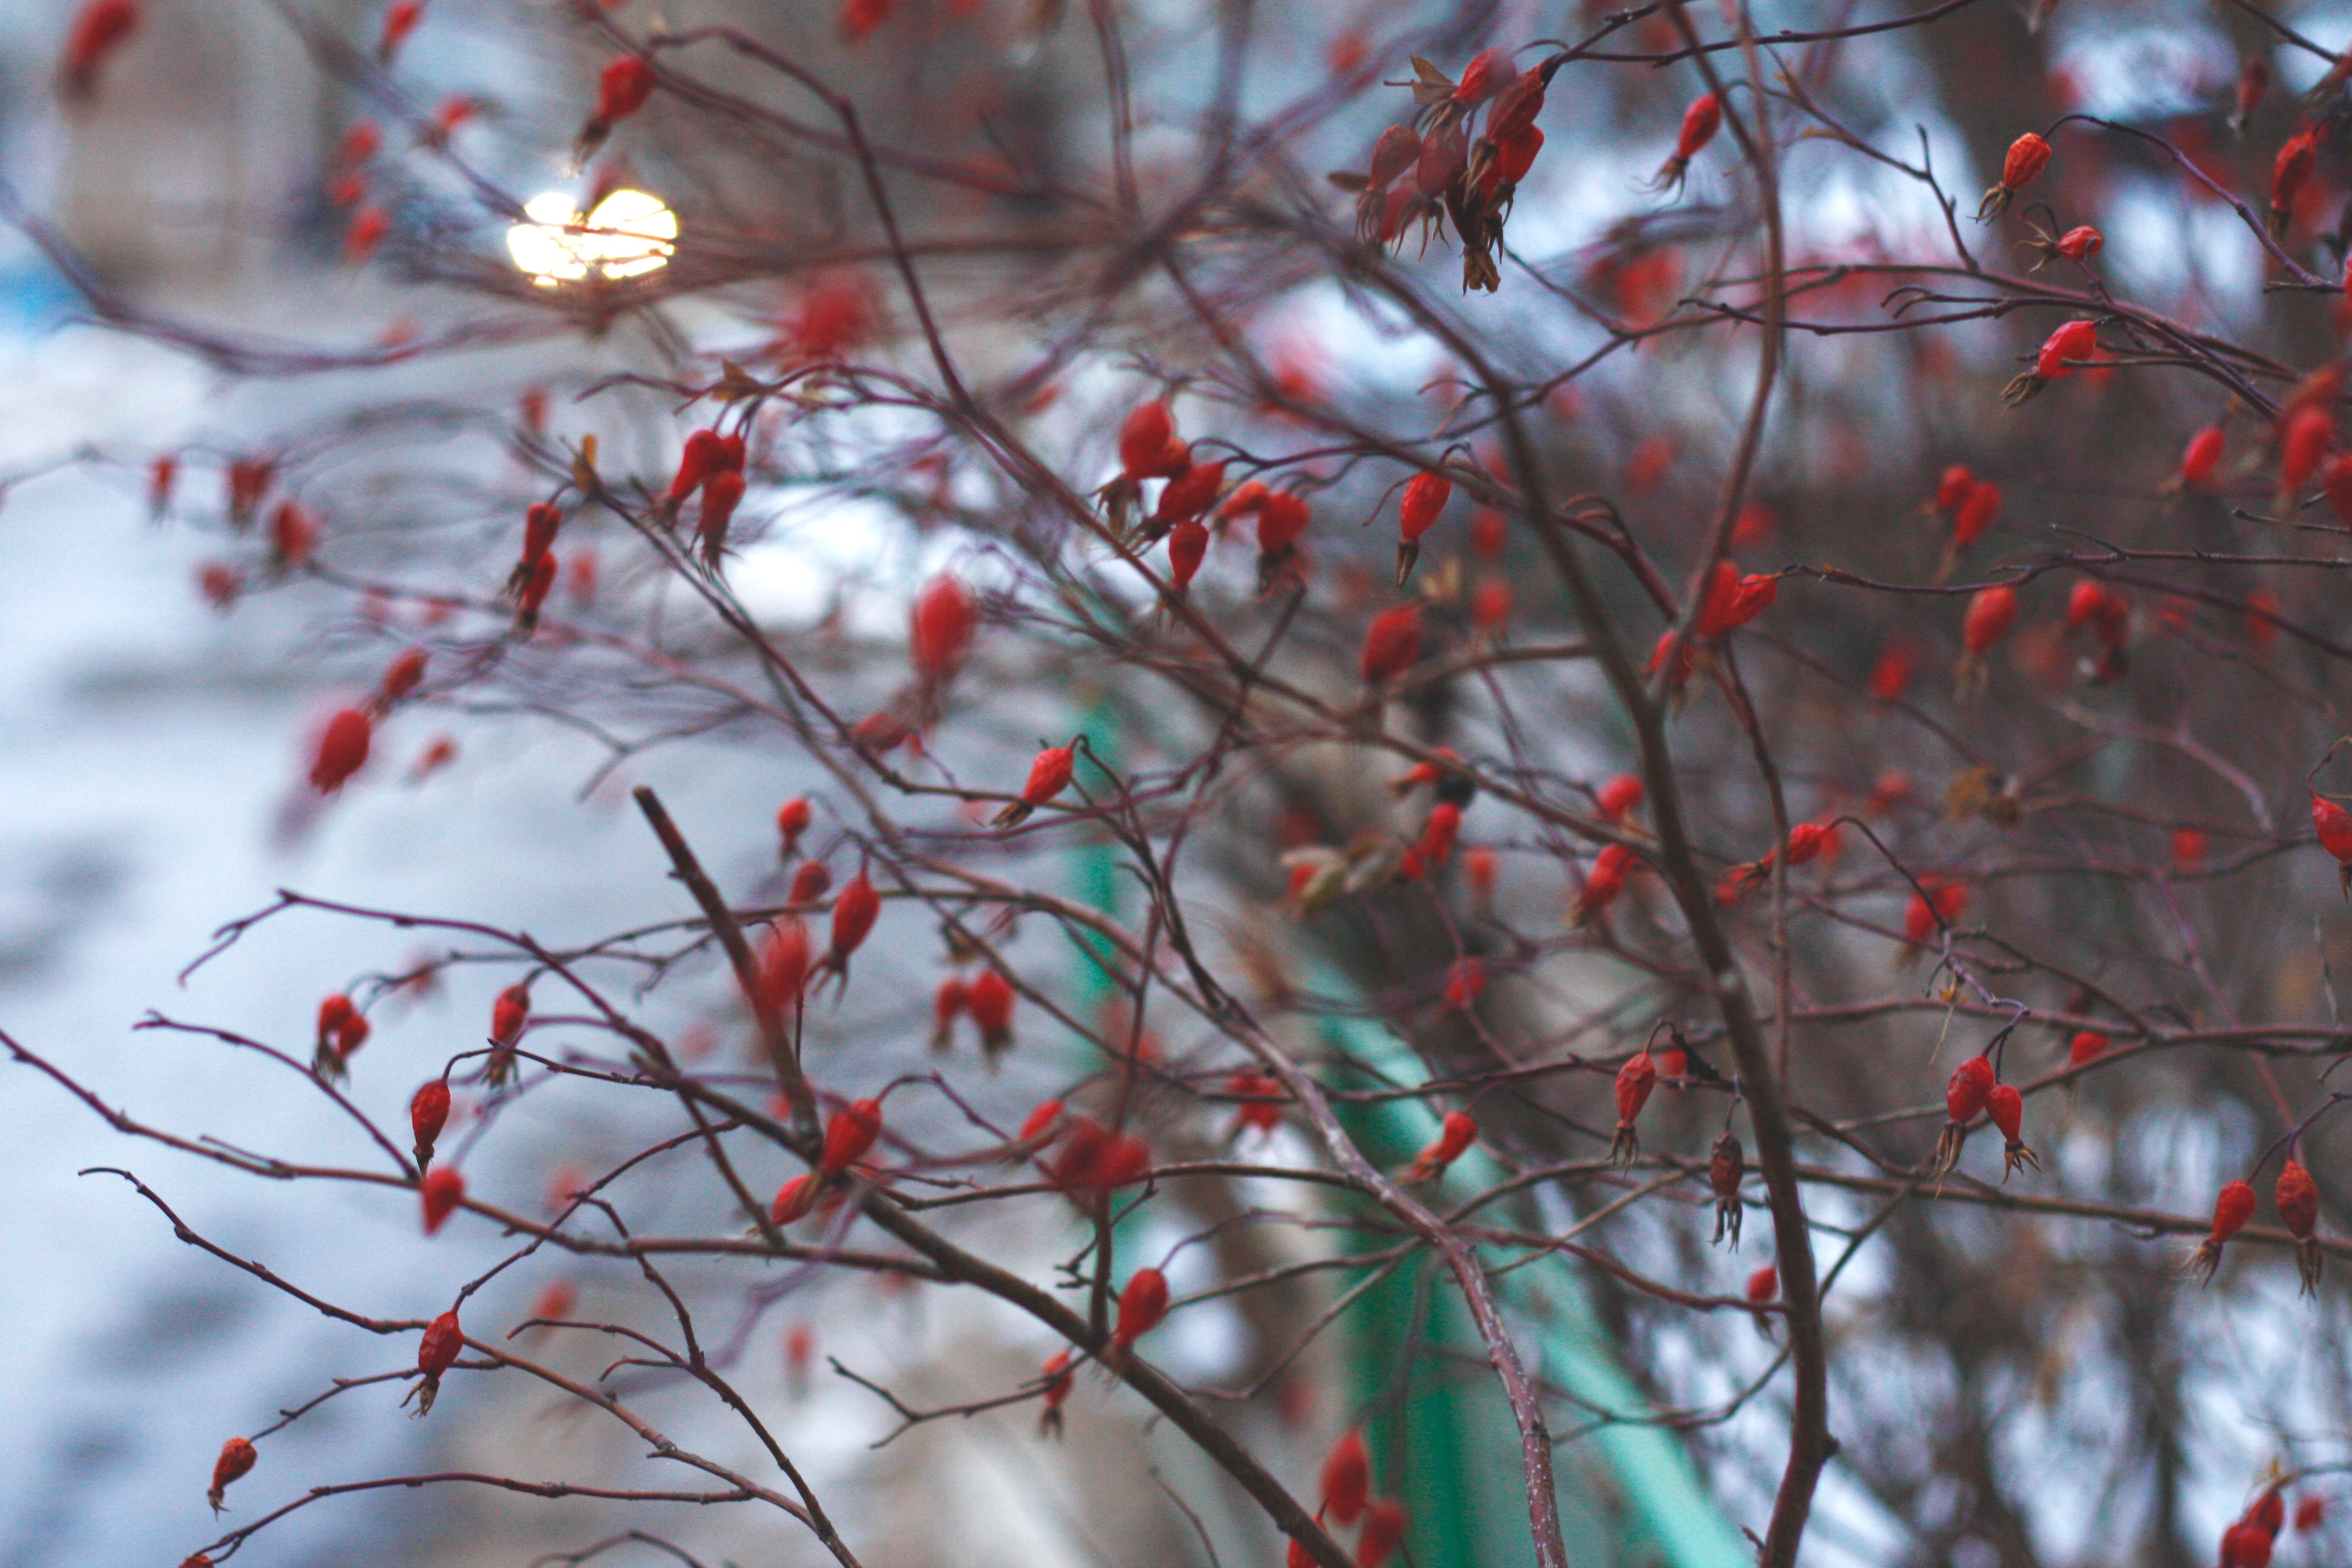
tree, branch, blossom, snow, winter, plant, leaf, flower, frost, spring, red, autumn, botany, flora, season, twig, woody plant